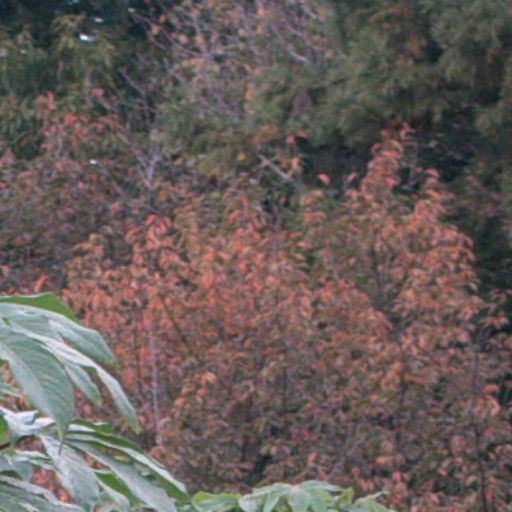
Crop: cassava